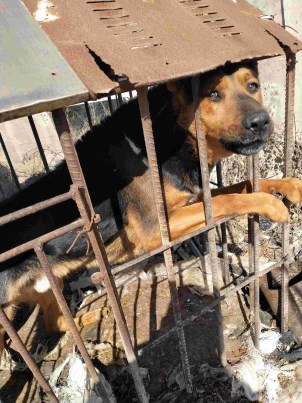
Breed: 258-n000104-Black_sable